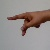
The image shows a hand gesture representing the letter 'P' in Indian Sign Language.